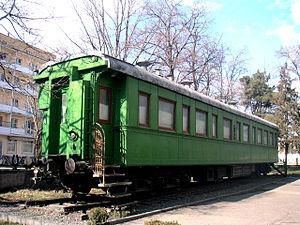
Le musée Joseph-Staline est un musée de Gori, en Géorgie, consacré à la vie de Joseph Staline, dirigeant de l'Union soviétique, né à Gori. Le musée conserve ses caractéristiques de l'époque soviétique.